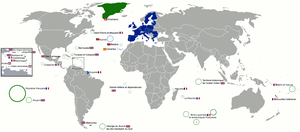
Ultraperiferisk region
De Ultraperiferiske Regioner i Europa      Den Europæiske Union       Ultraperiferiske Regioner (RUP)      Oversøiske lande og territorier (OLT/PTOM)
"De syv Ultraperiferiske Regioner i Europa eller ""Regioner i EU's yderste periferi"" er en række områder som er medlem af den Europæiske Union